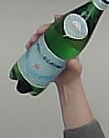
Product: sanpellegrino_water